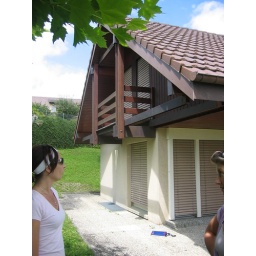
Left side of the house and master bedroom above (good friend and hopefully soon to be neighbour, Juliet)